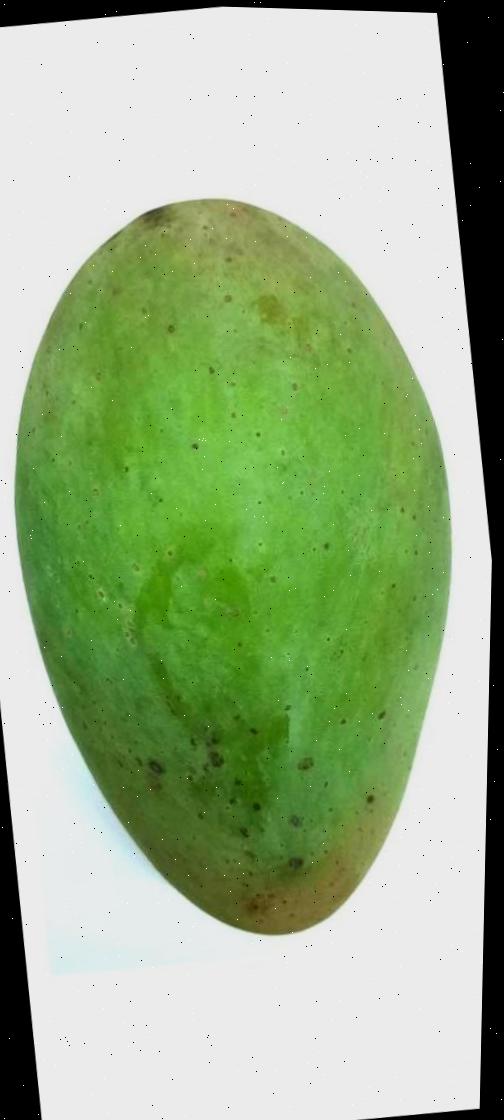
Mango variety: Fazli Shurmai